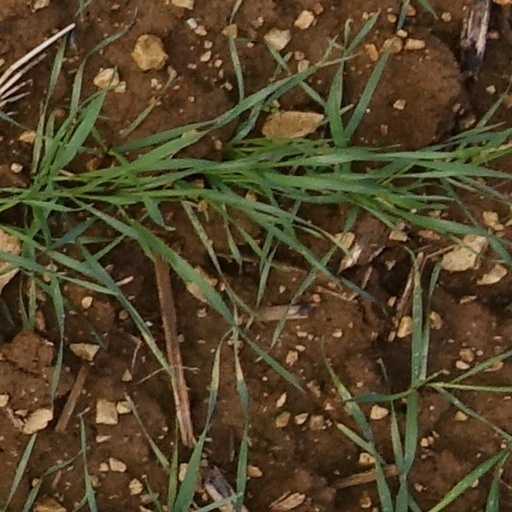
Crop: wheat